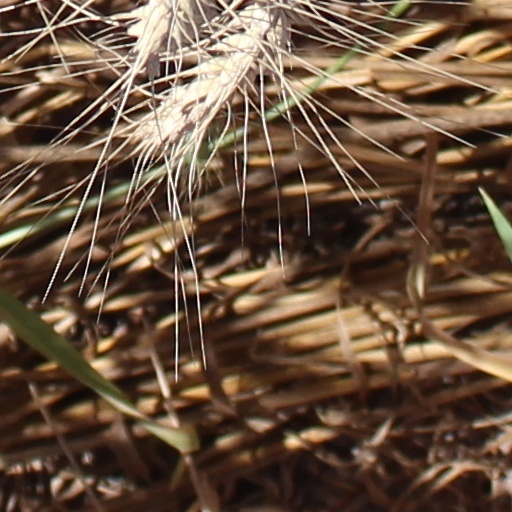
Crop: wheat